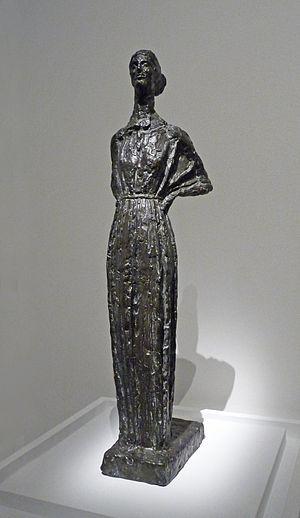
Madeleine Charnaux, née à Vichy le 18 janvier 1902 et morte à Paris le 10 octobre 1943, est une sculptrice, dessinatrice et aviatrice française.